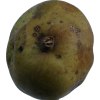
Label: pear